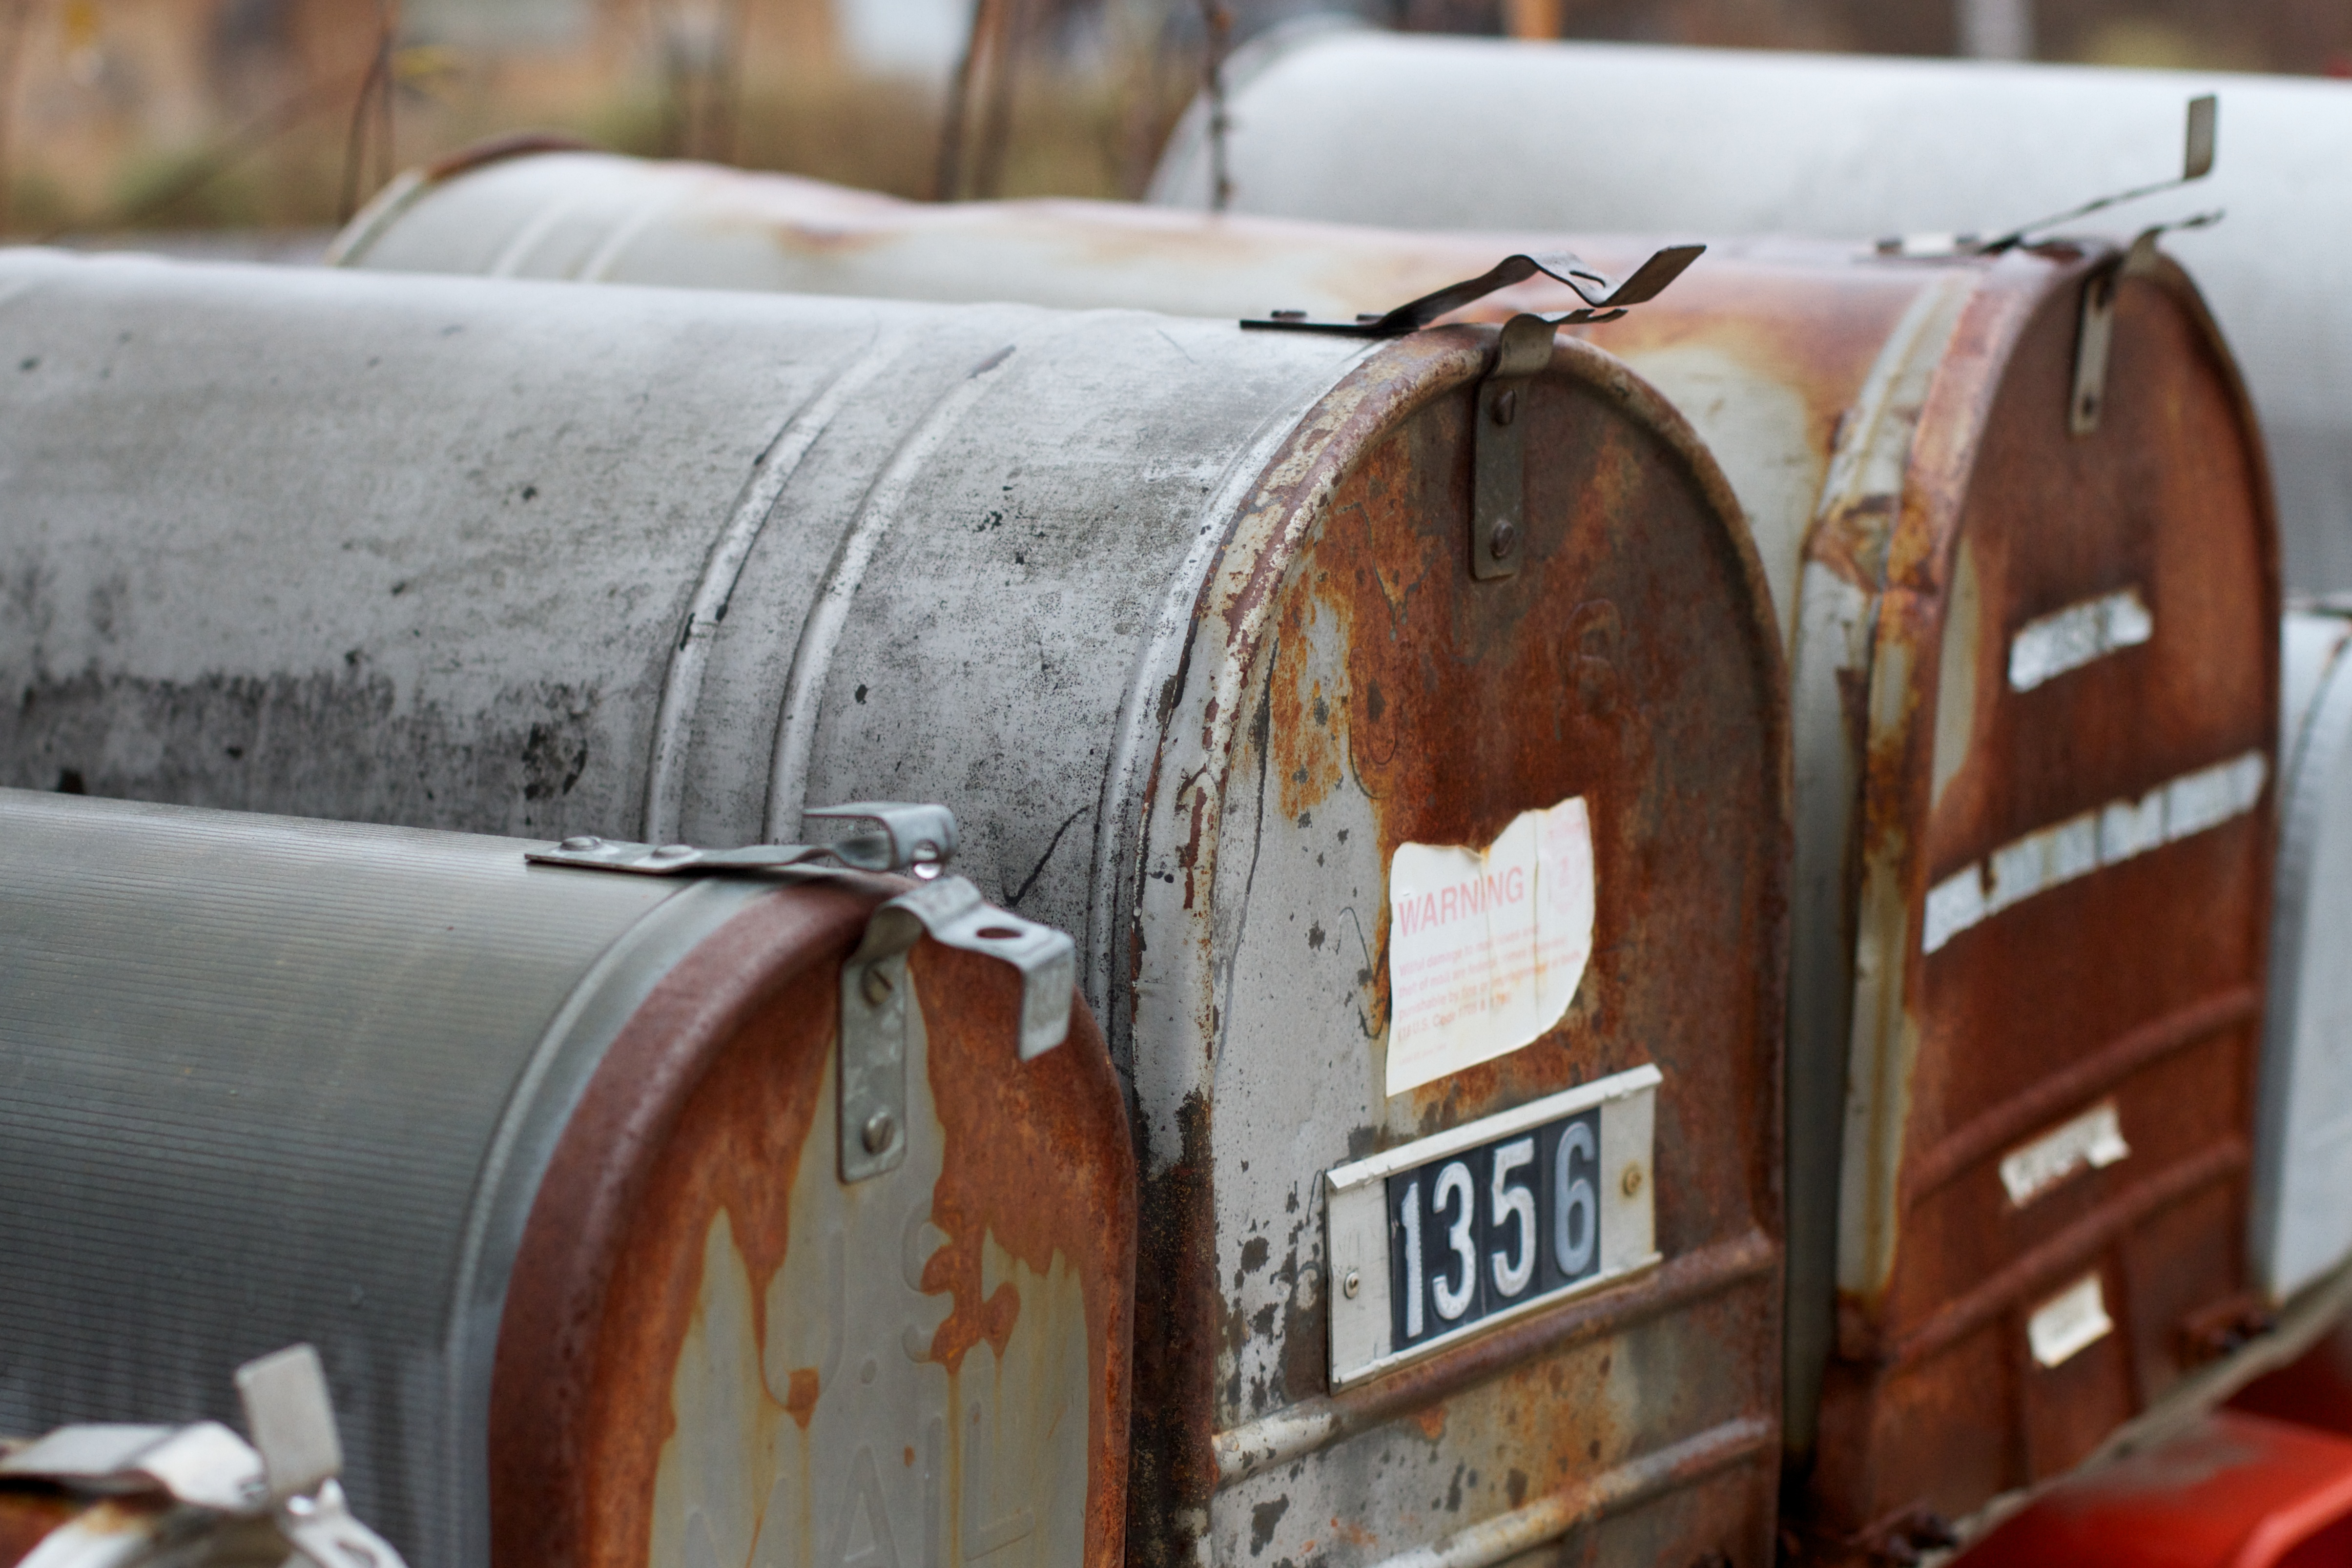
wood, rust, vehicle, industry, man made object